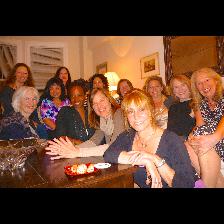
Label: Human